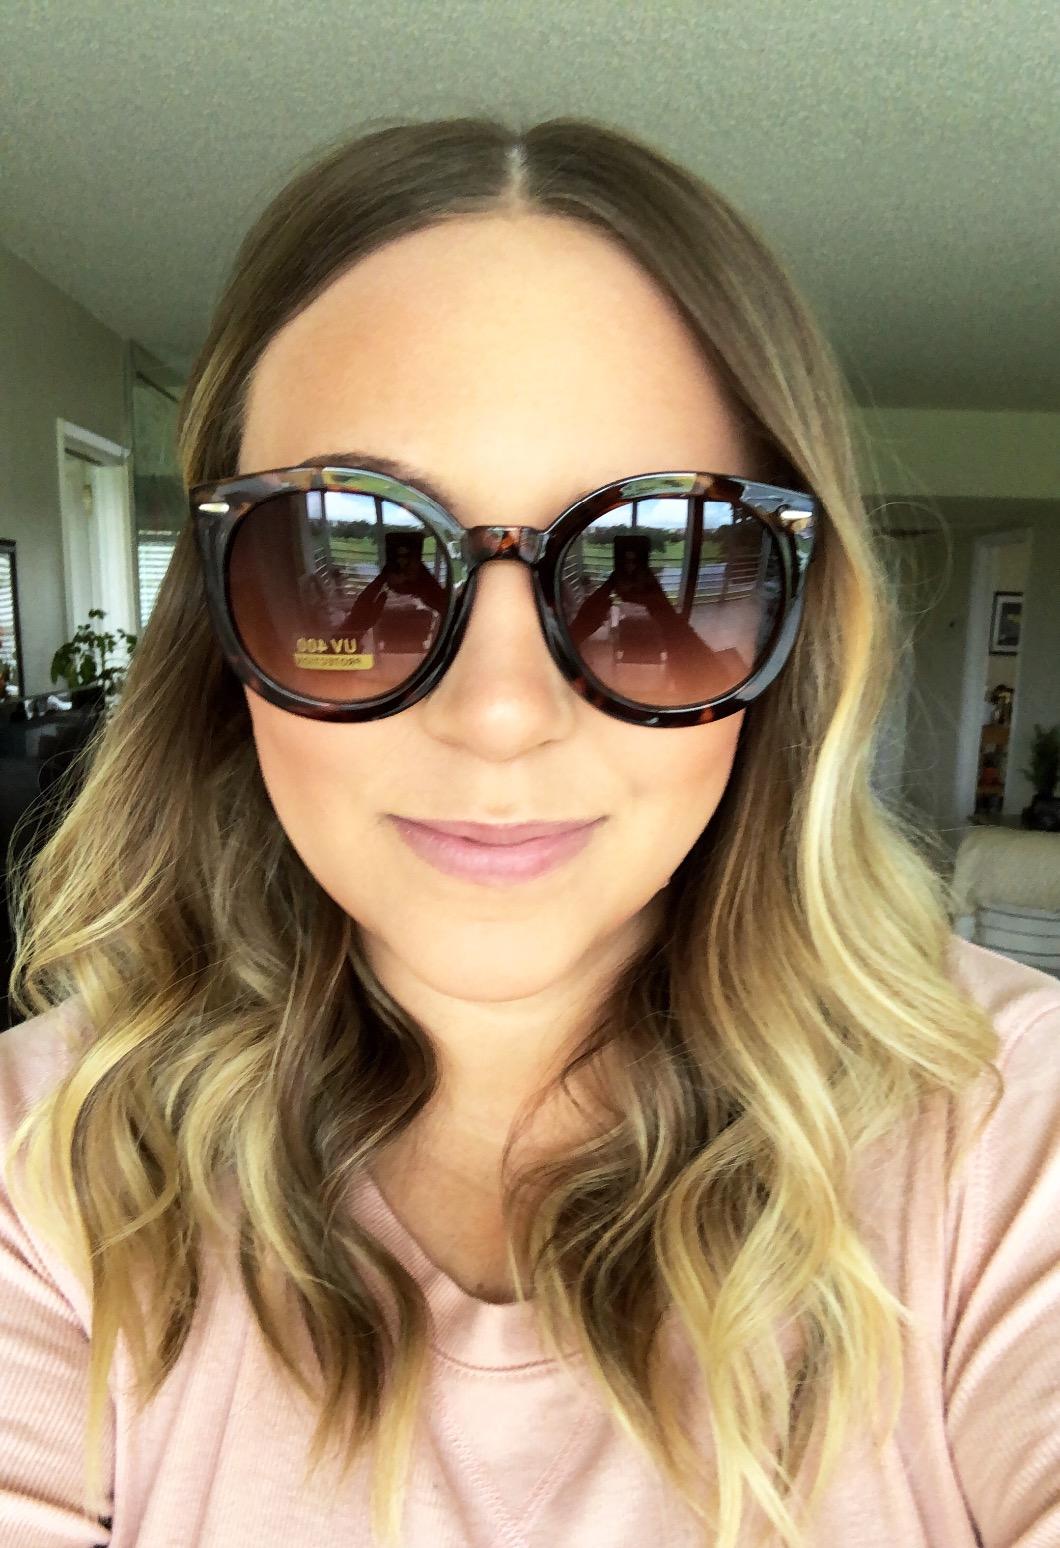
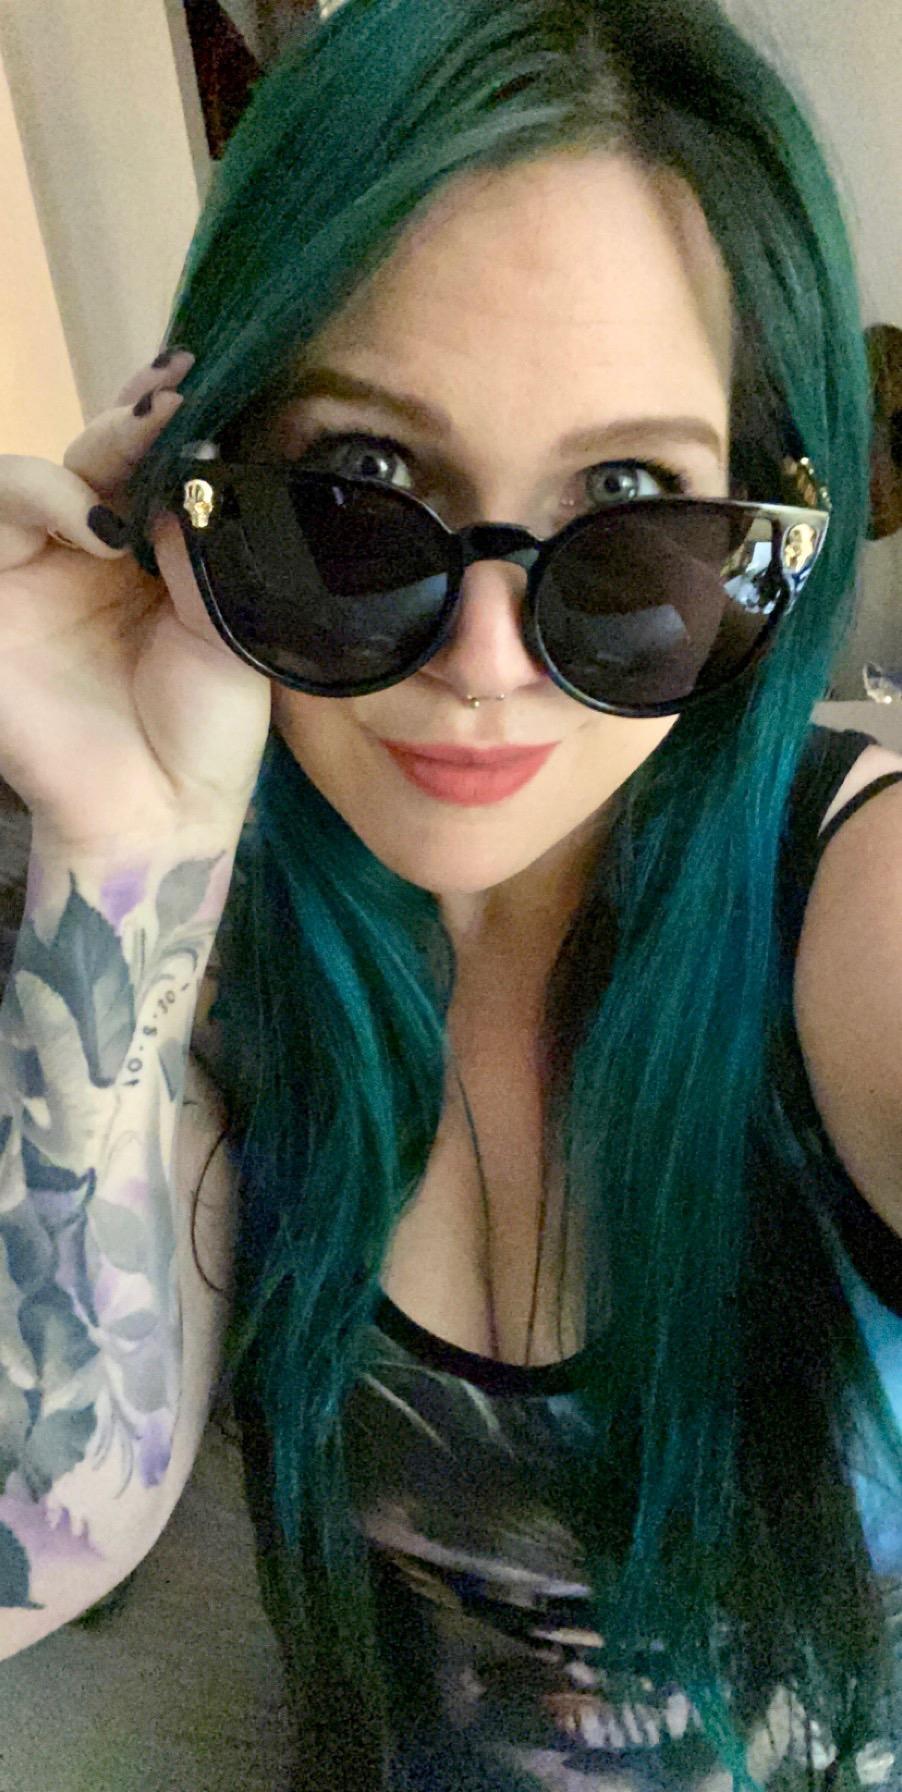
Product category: accessories_sunglasses
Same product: no